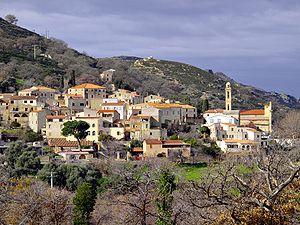
Lavatoggio - Village
Lavatoggio est une commune française située dans la circonscription départementale de la Haute-Corse et le territoire de la collectivité de Corse. Le village appartient à la piève d'Aregno, en Balagne.